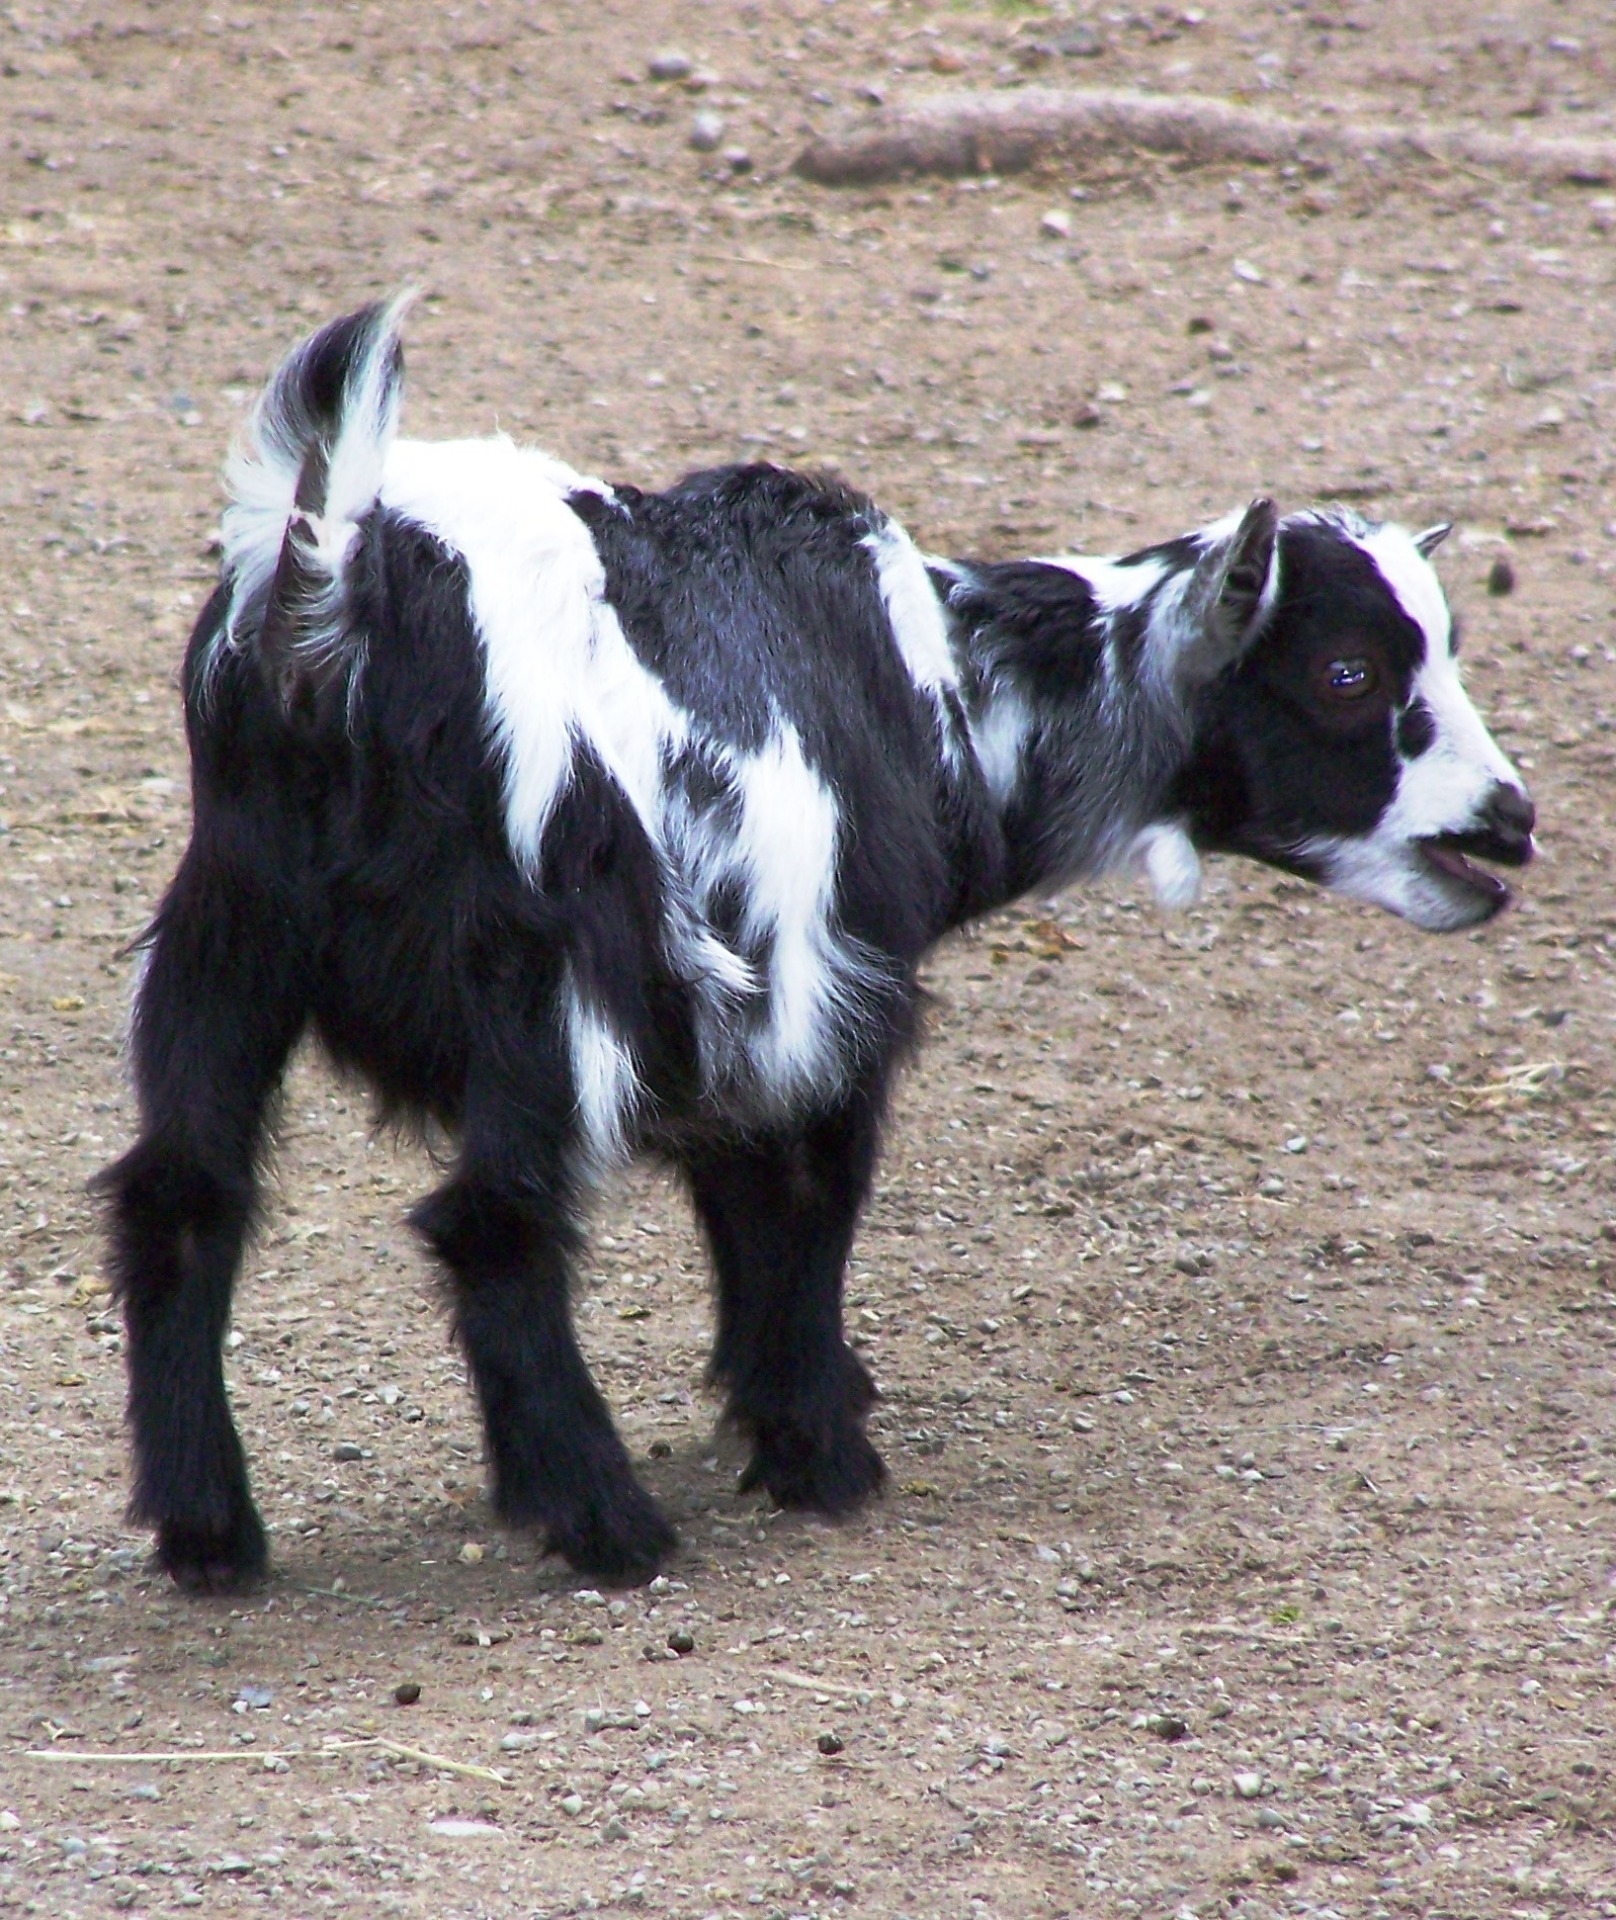
nature, animal, goat, pasture, mammal, goats, mammals, vertebrate, cattle like mammal, cow goat family